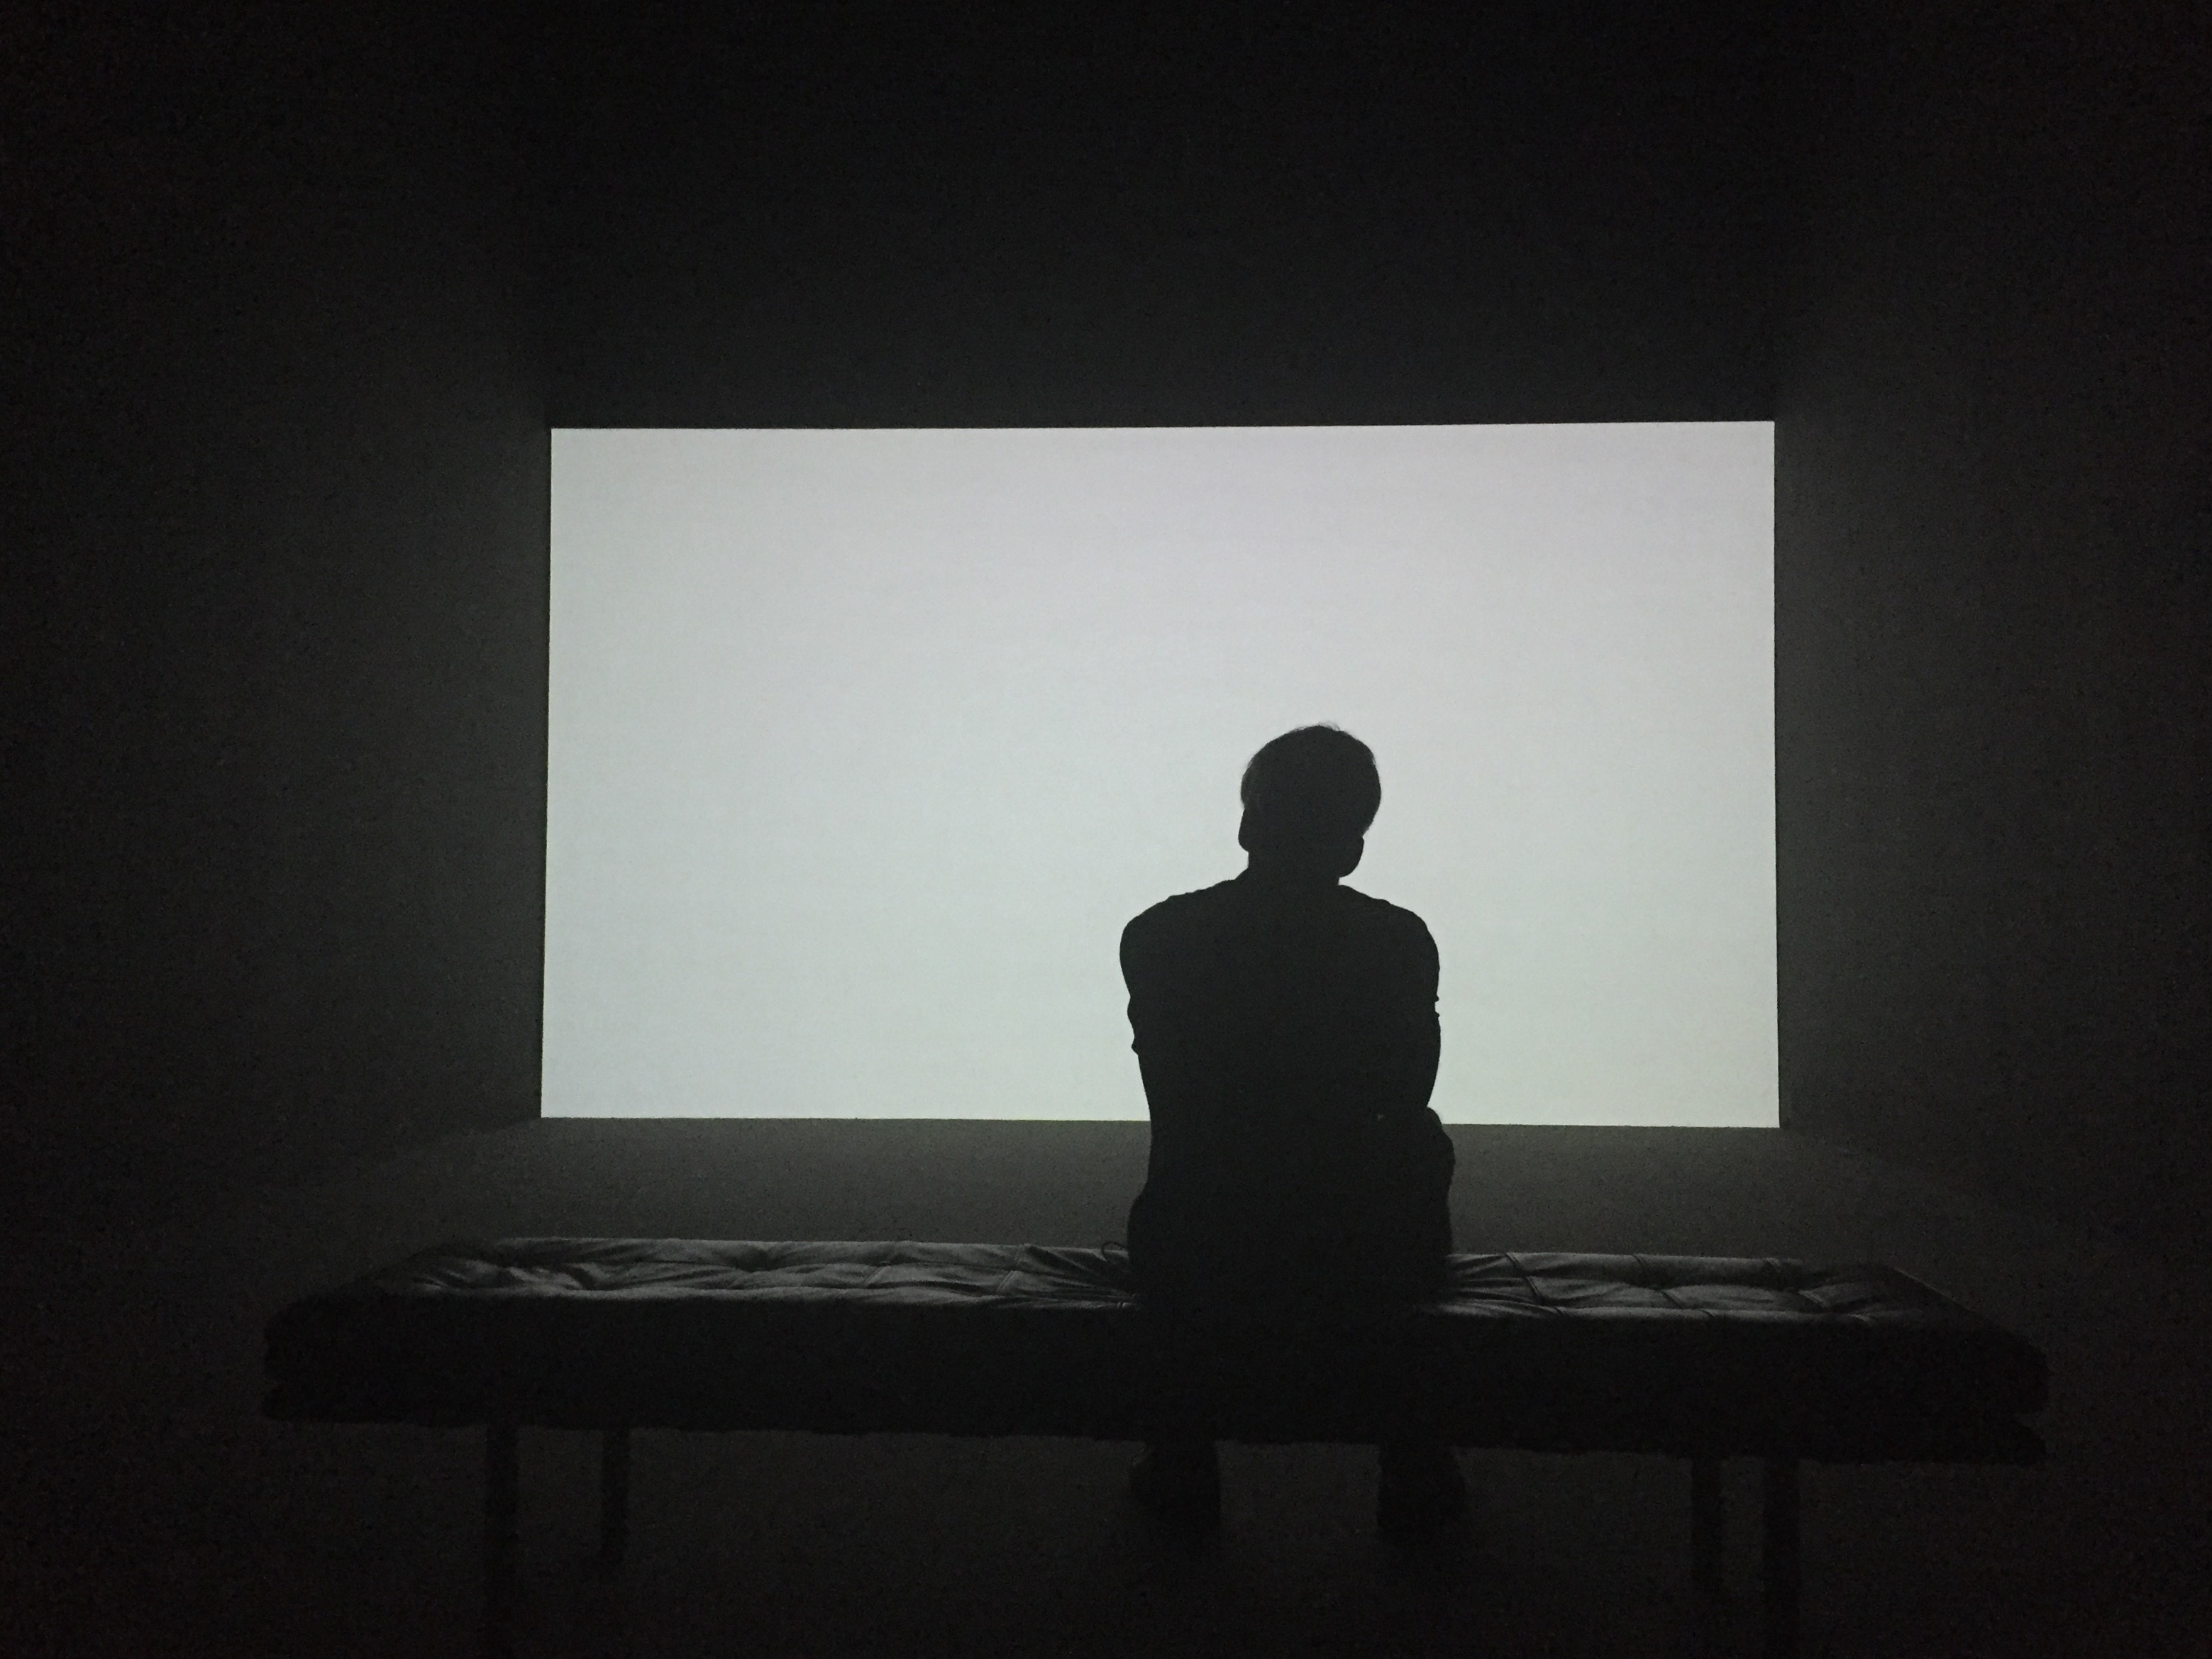
light, white, sitting, shadow, darkness, black, image, shape, lecture, human positions